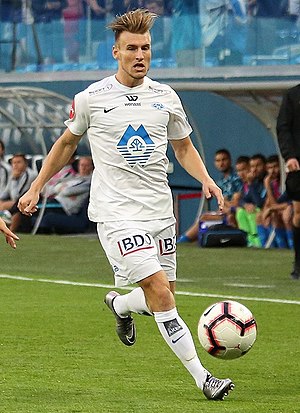
Christoffer Remmer
Christoffer Remmer er en dansk fodboldspiller, der er forsvarsspiller for KVC Westerlo. Han har tidligere spillet for den danske superligaklub F.C. København.